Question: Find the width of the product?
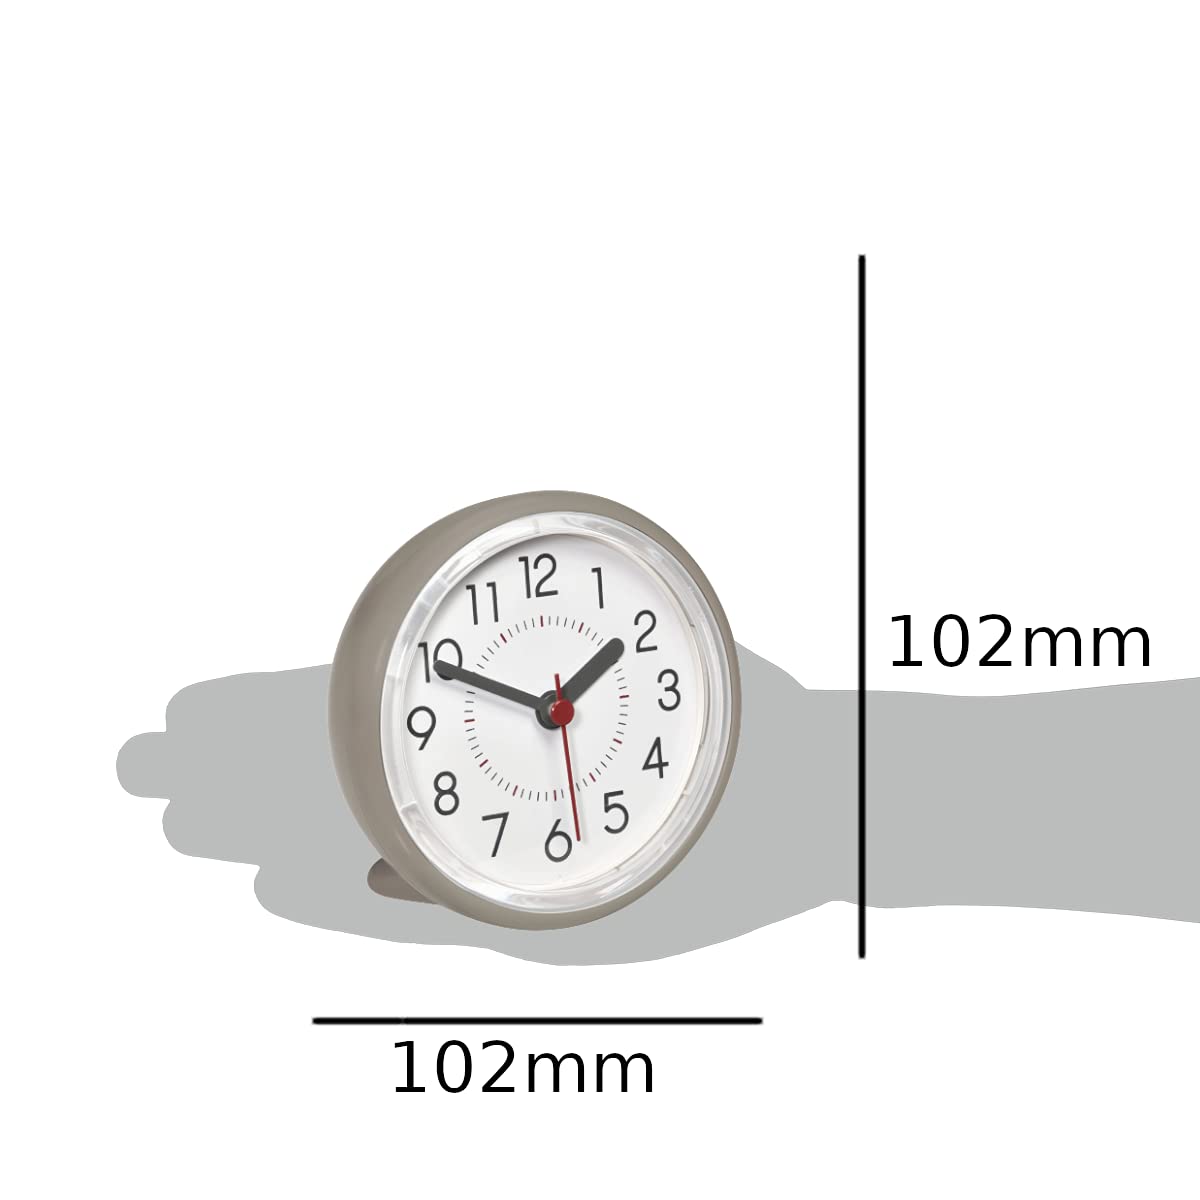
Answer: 102.0 millimetre